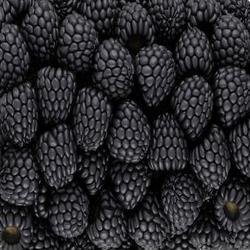
Label: Blackberry